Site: brandenburg
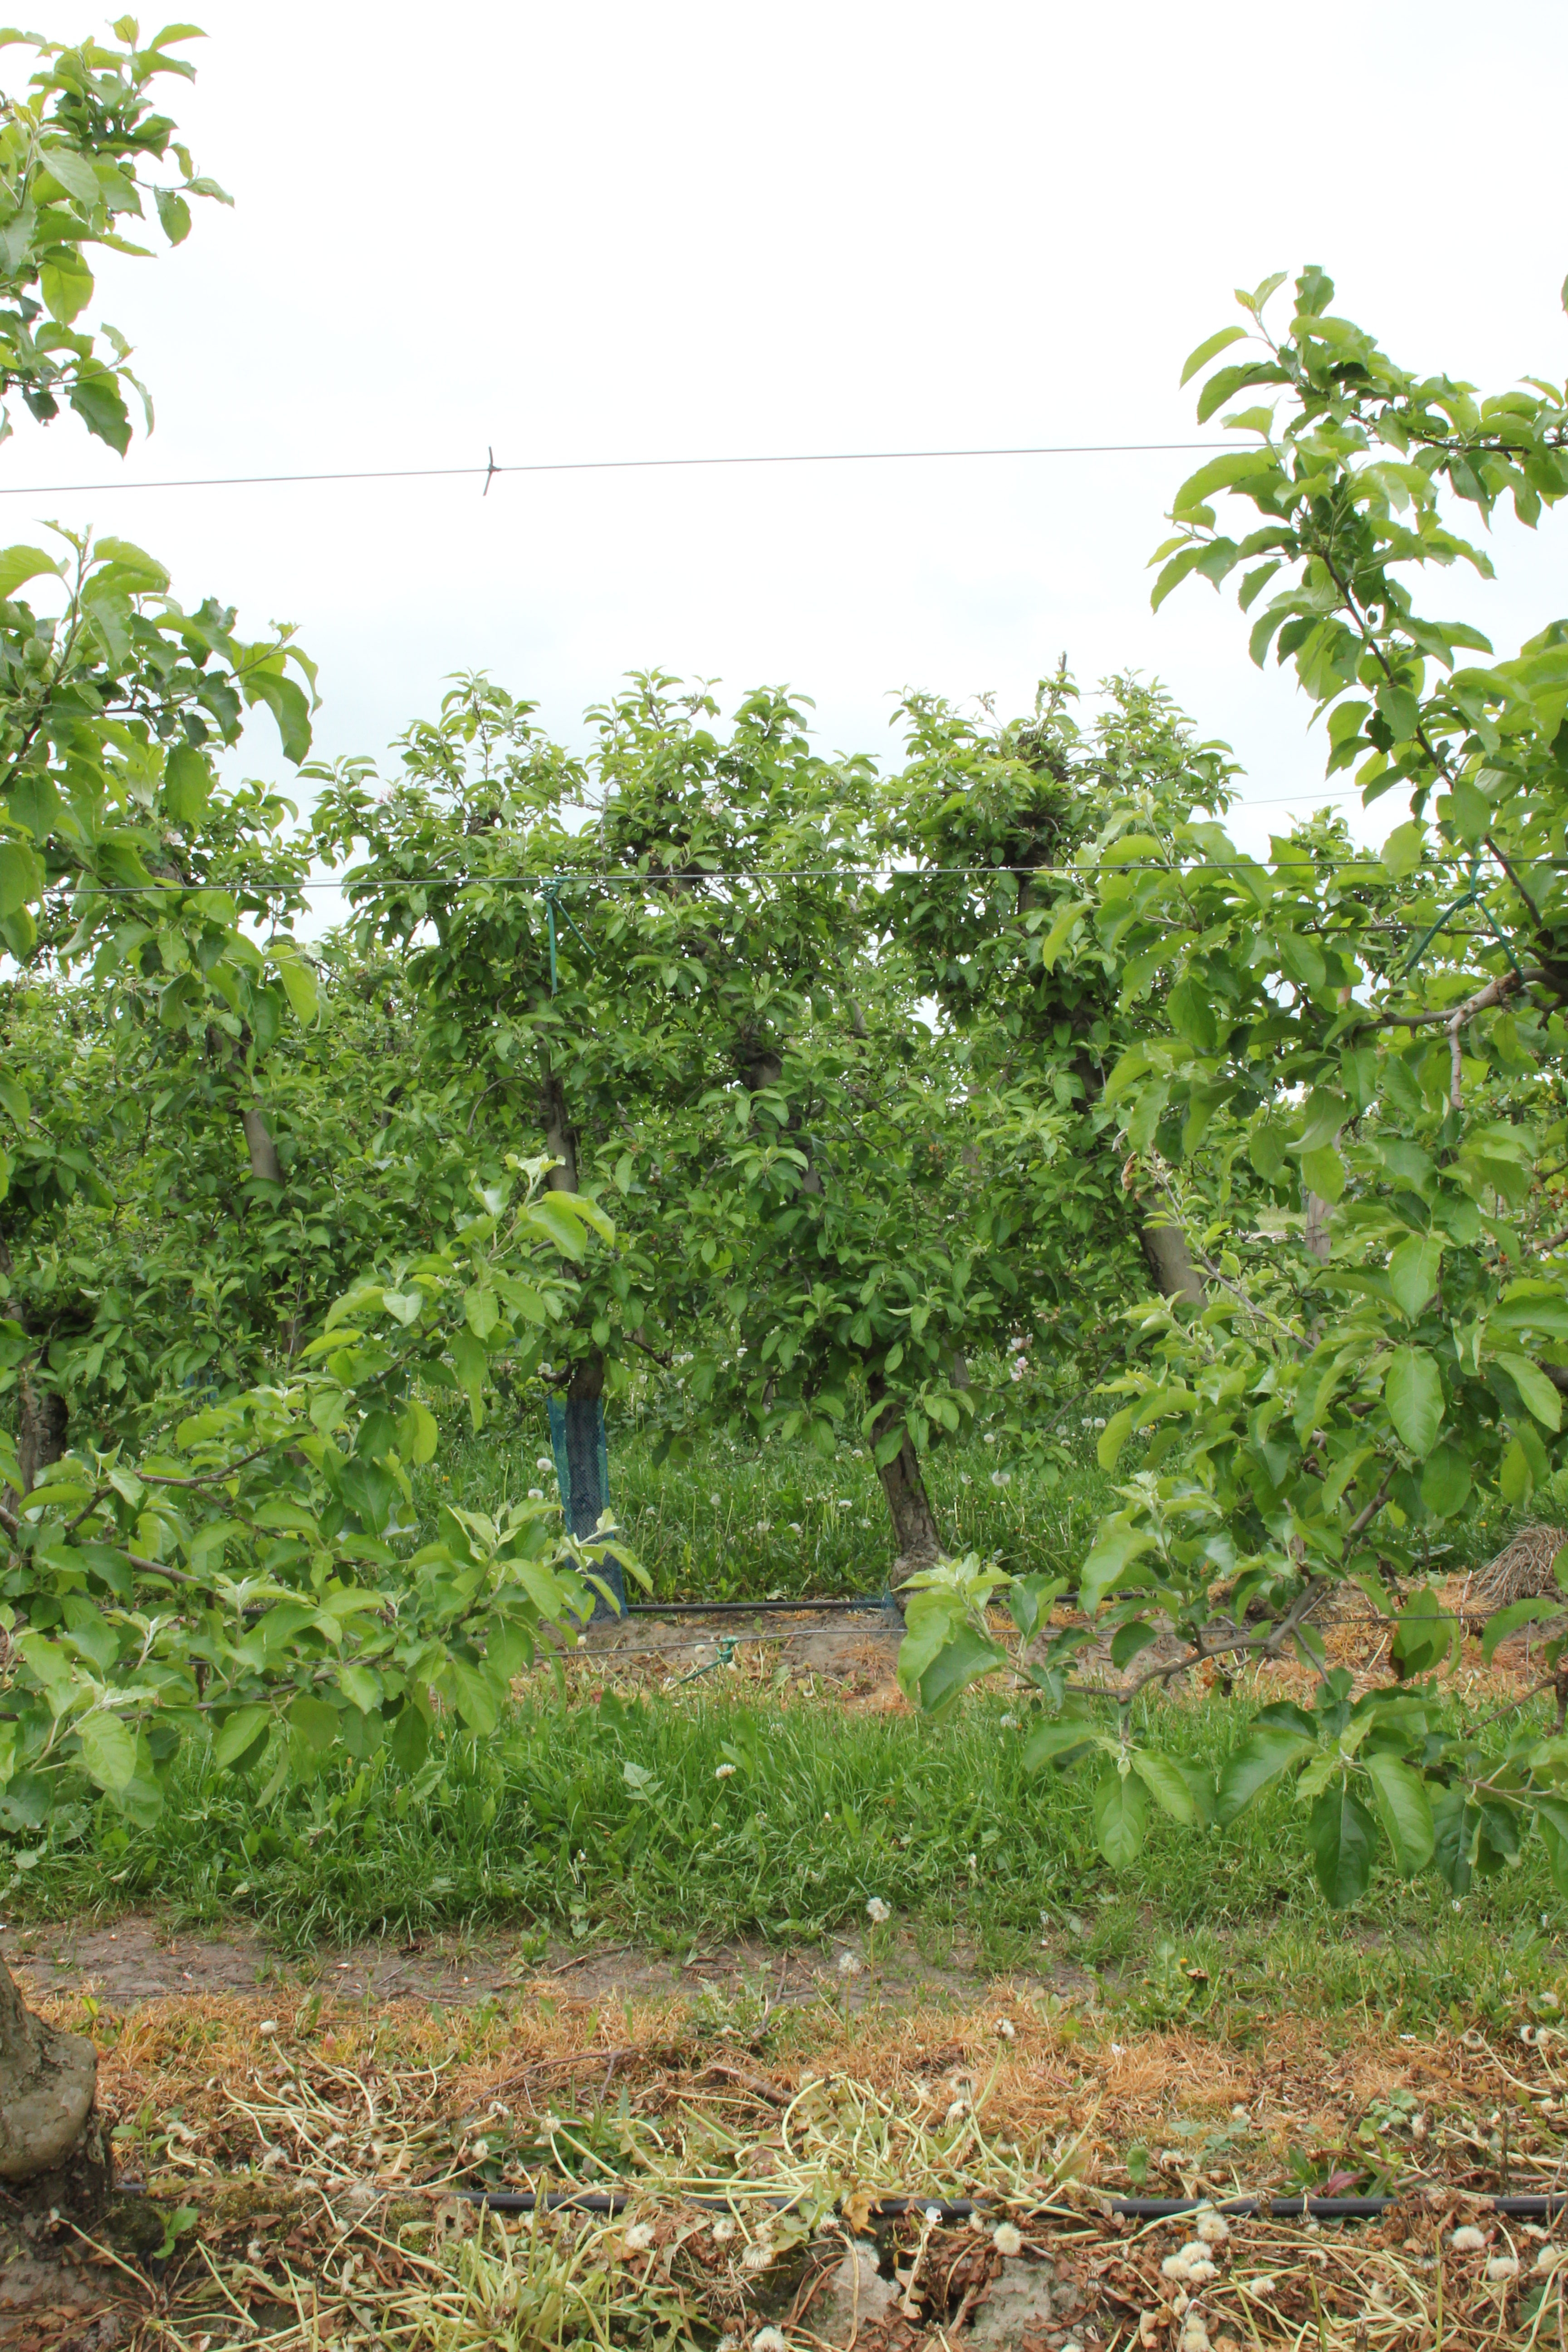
Growth stage (BBCH 67): Flowering